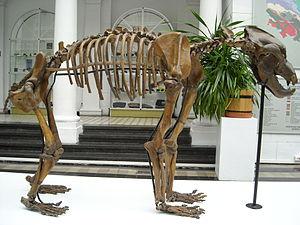
L'igue de la Crouzate ou abîme de la Crouzate ou encore trou Pons est une cavité souterraine naturelle située sur le territoire de la commune de Gramat, dans le Quercy.